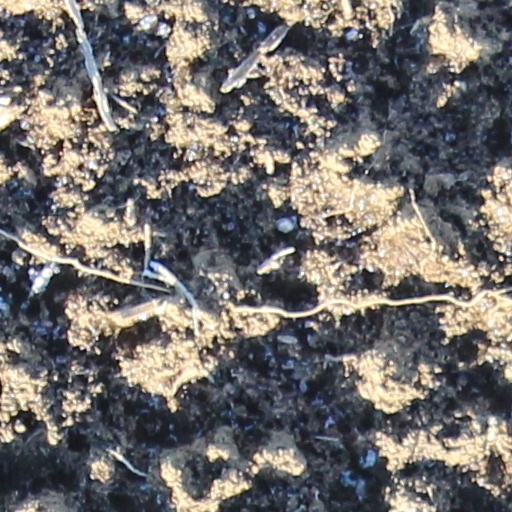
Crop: wheat